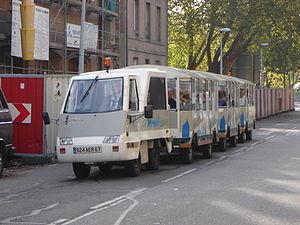
Mini tram (appellation locale du Train routier touristique) de Strasbourg
Un petit-train ou « petit train routier touristique » est un véhicule articulé routier utilisé pour le transport de passagers ou comme train touristique. Il comprend un véhicule motorisé tirant une ou plusieurs remorques sur pneus, le tout est connecté par des attelages.